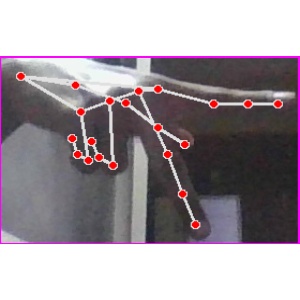
अक्षर: प